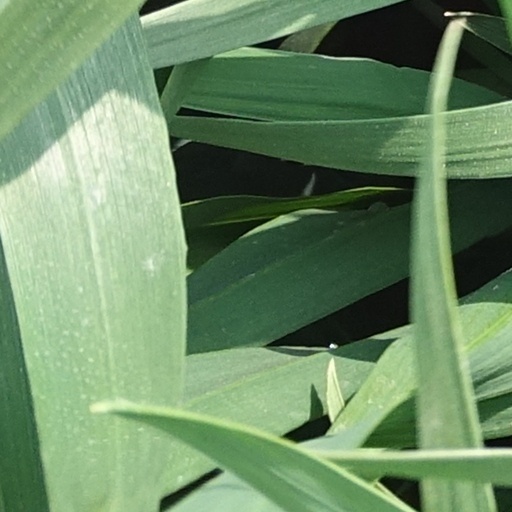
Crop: wheat